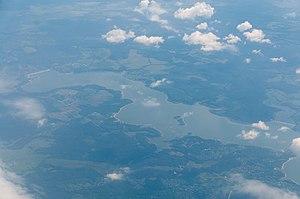
Lac survolé lors d'un vol Bruxelles-Moscou